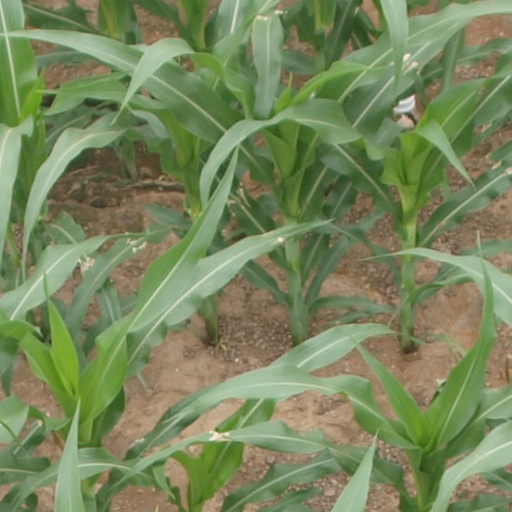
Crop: maize; corn